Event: Nepal Earthquake
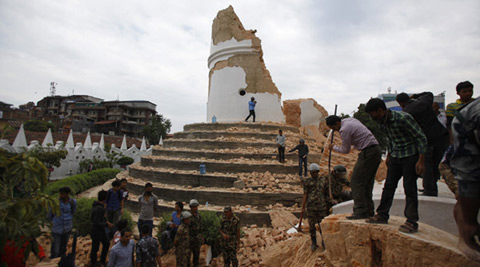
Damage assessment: damage